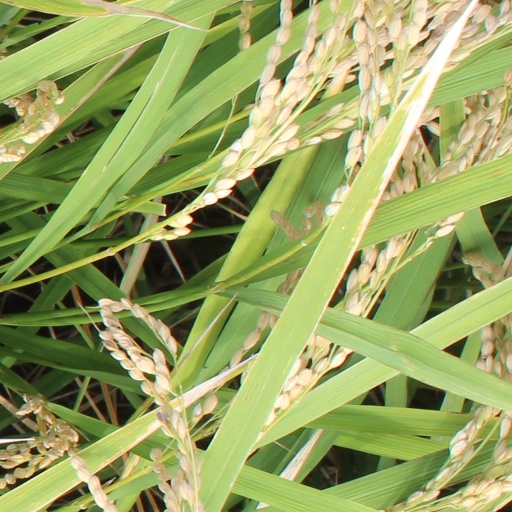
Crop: rice